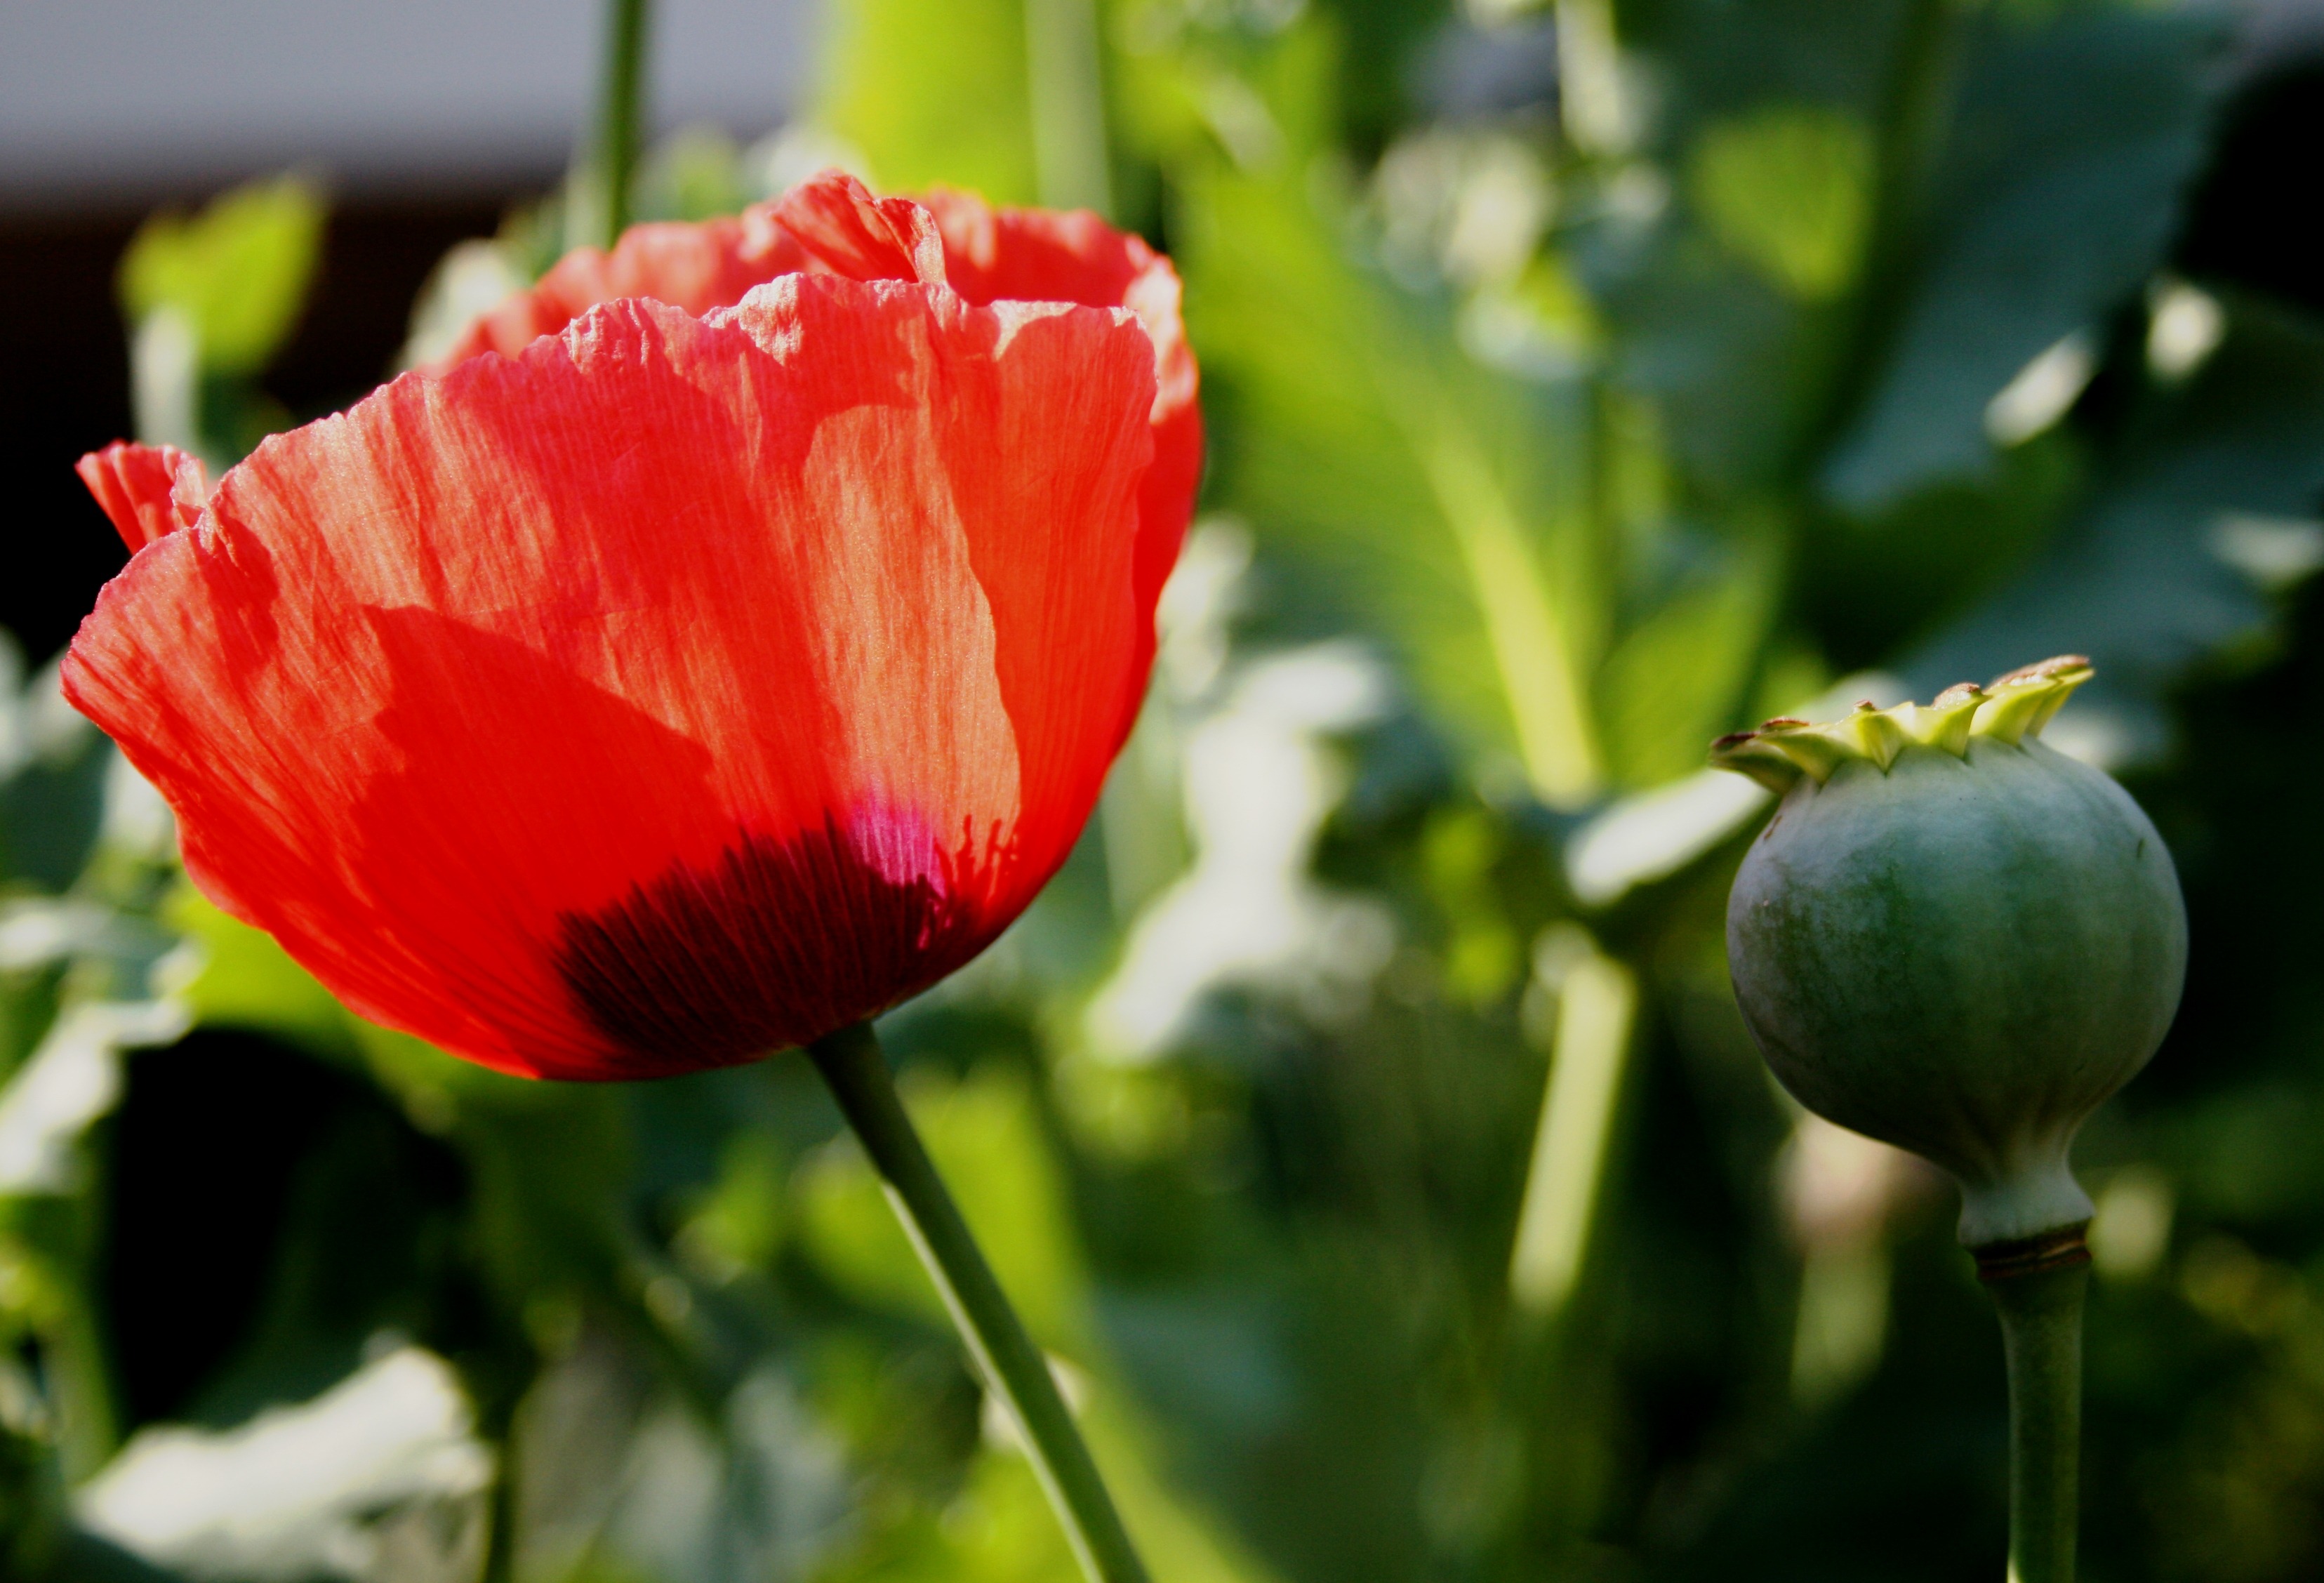
open, plant, field, sunlight, flower, petal, spring, red, botany, flora, seedpod, poppy, delicate, macro photography, flowering plant, plant stem, land plant, poppy family